William F. Durand

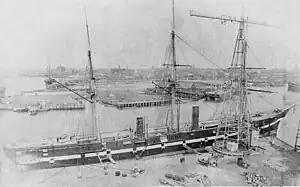
"Tennessee" at Brooklyn Navy Yard in 1875.

Durand continued to serve on "Tennessee" until June 1883, when he was transferred to the Bureau of Steam Engineering. There Durand was assigned to work on the design of the engines for . While there an Act of Congress titled "To Promote a Knowledge of Steam Engineering and Iron Shipbuilding Act" provided officers of the Engineer Corps of the Navy as instructors to scientific and technical institutions in the United States. Durand requested a tour of duty at Lafayette College in Easton, Pennsylvania. While there Durand married Charlotte Kneen on October 23, 1883, and had a son on June 14, 1885. Durand earned a Ph.D. in engineering from Lafayette while there.